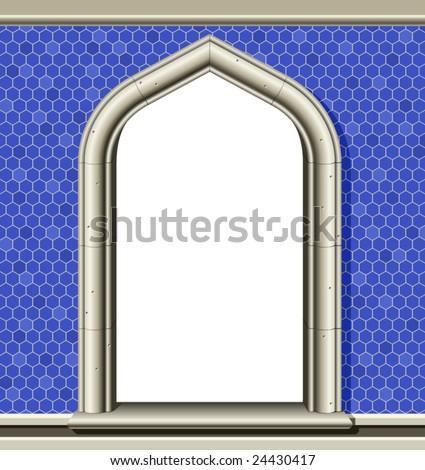
illustration of an ancient arched window in a wall of blue tiles , suitable as a frame or border .